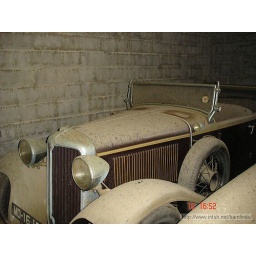
All cars were found in a Portugal barn that had been welded shut. for years.